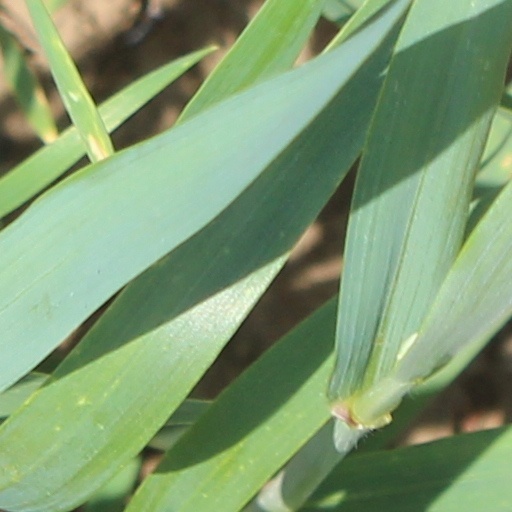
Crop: wheat